Millennium Point, Birmingham

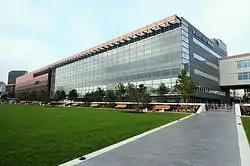

Millennium Point is a multi-use meeting and conference venue, public building and charitable trust in Birmingham, England, situated in the developing Eastside of the city centre. The complex contains multiple event spaces, including a 354-seat auditorium, formerly Giant Screen IMAX cinema; Birmingham Science Museum, Royal Birmingham Conservatoire's School of Acting and Birmingham City University's Faculty of Computing, Engineering and The Built Environment, part of Birmingham Metropolitan College.